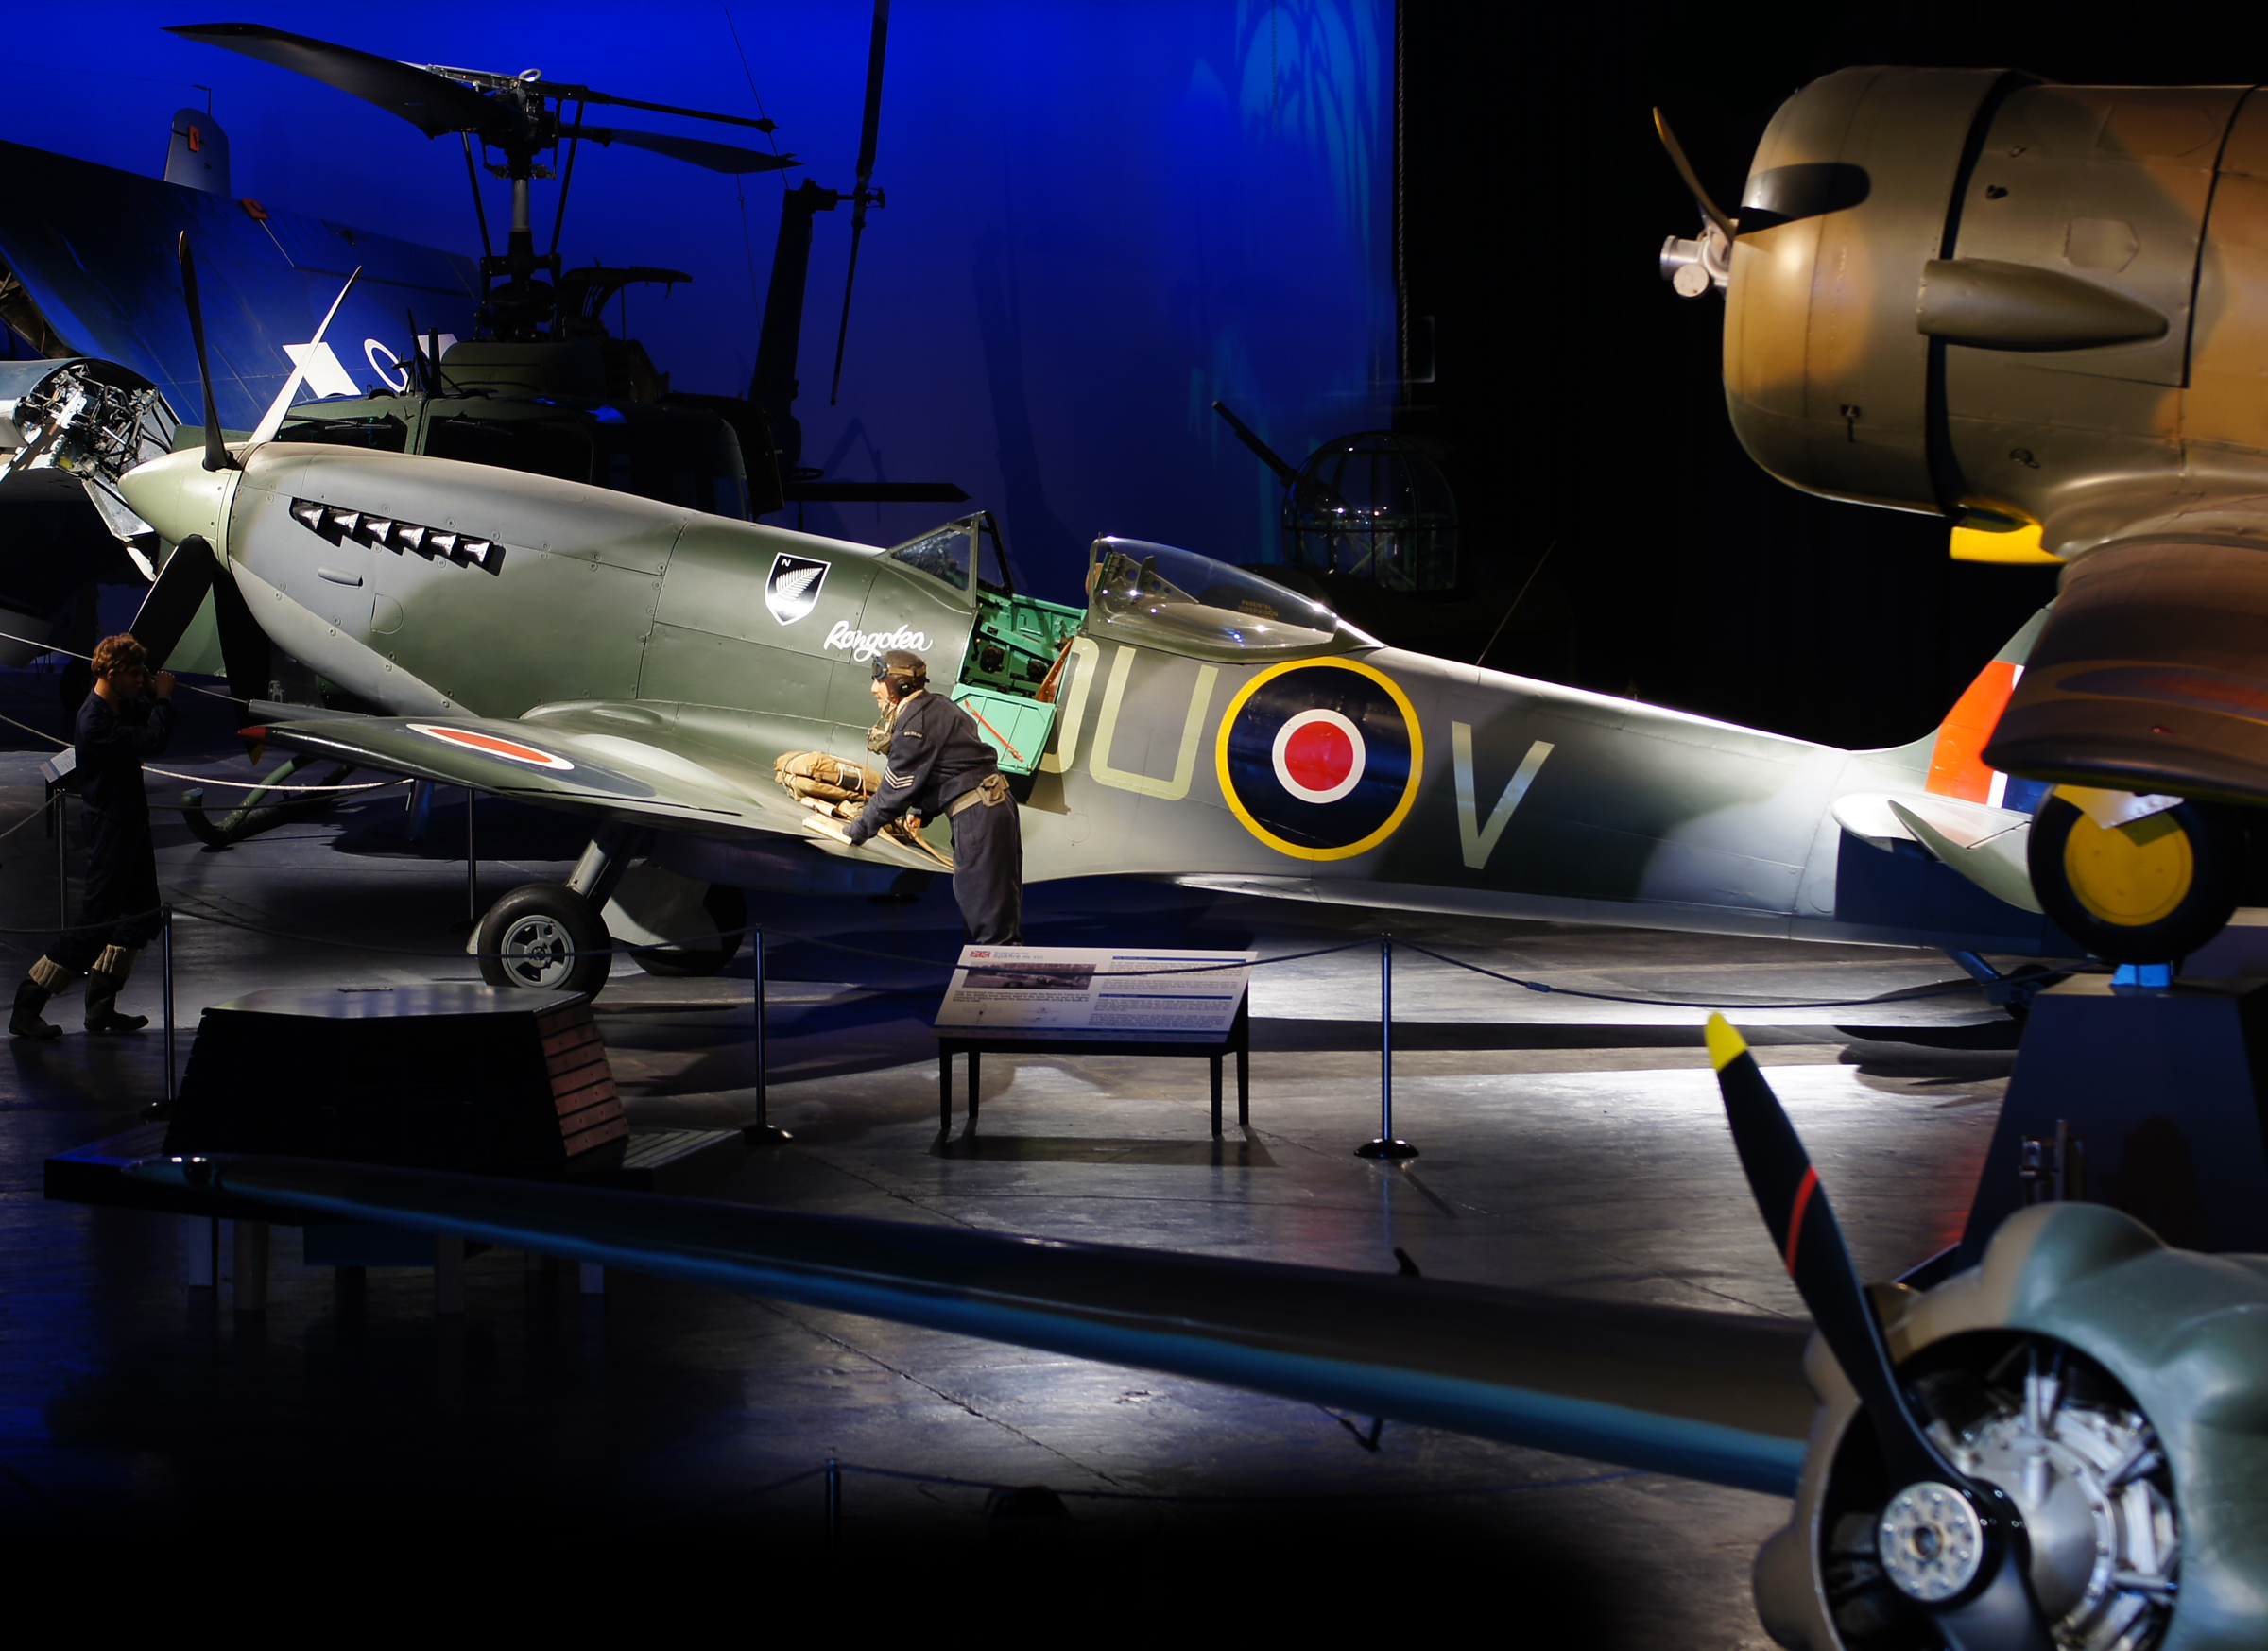
airplane, aircraft, vehicle, aviation, aircraftdisplays, fighteraircraftww2, screenshot, fighter aircraft, military aircraft, atmosphere of earth, aerospace engineering, aircraft engine